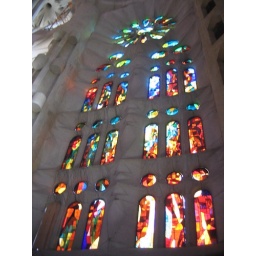
Stained glass as modern art. One of the few completed windows in the Sagrada Familia.